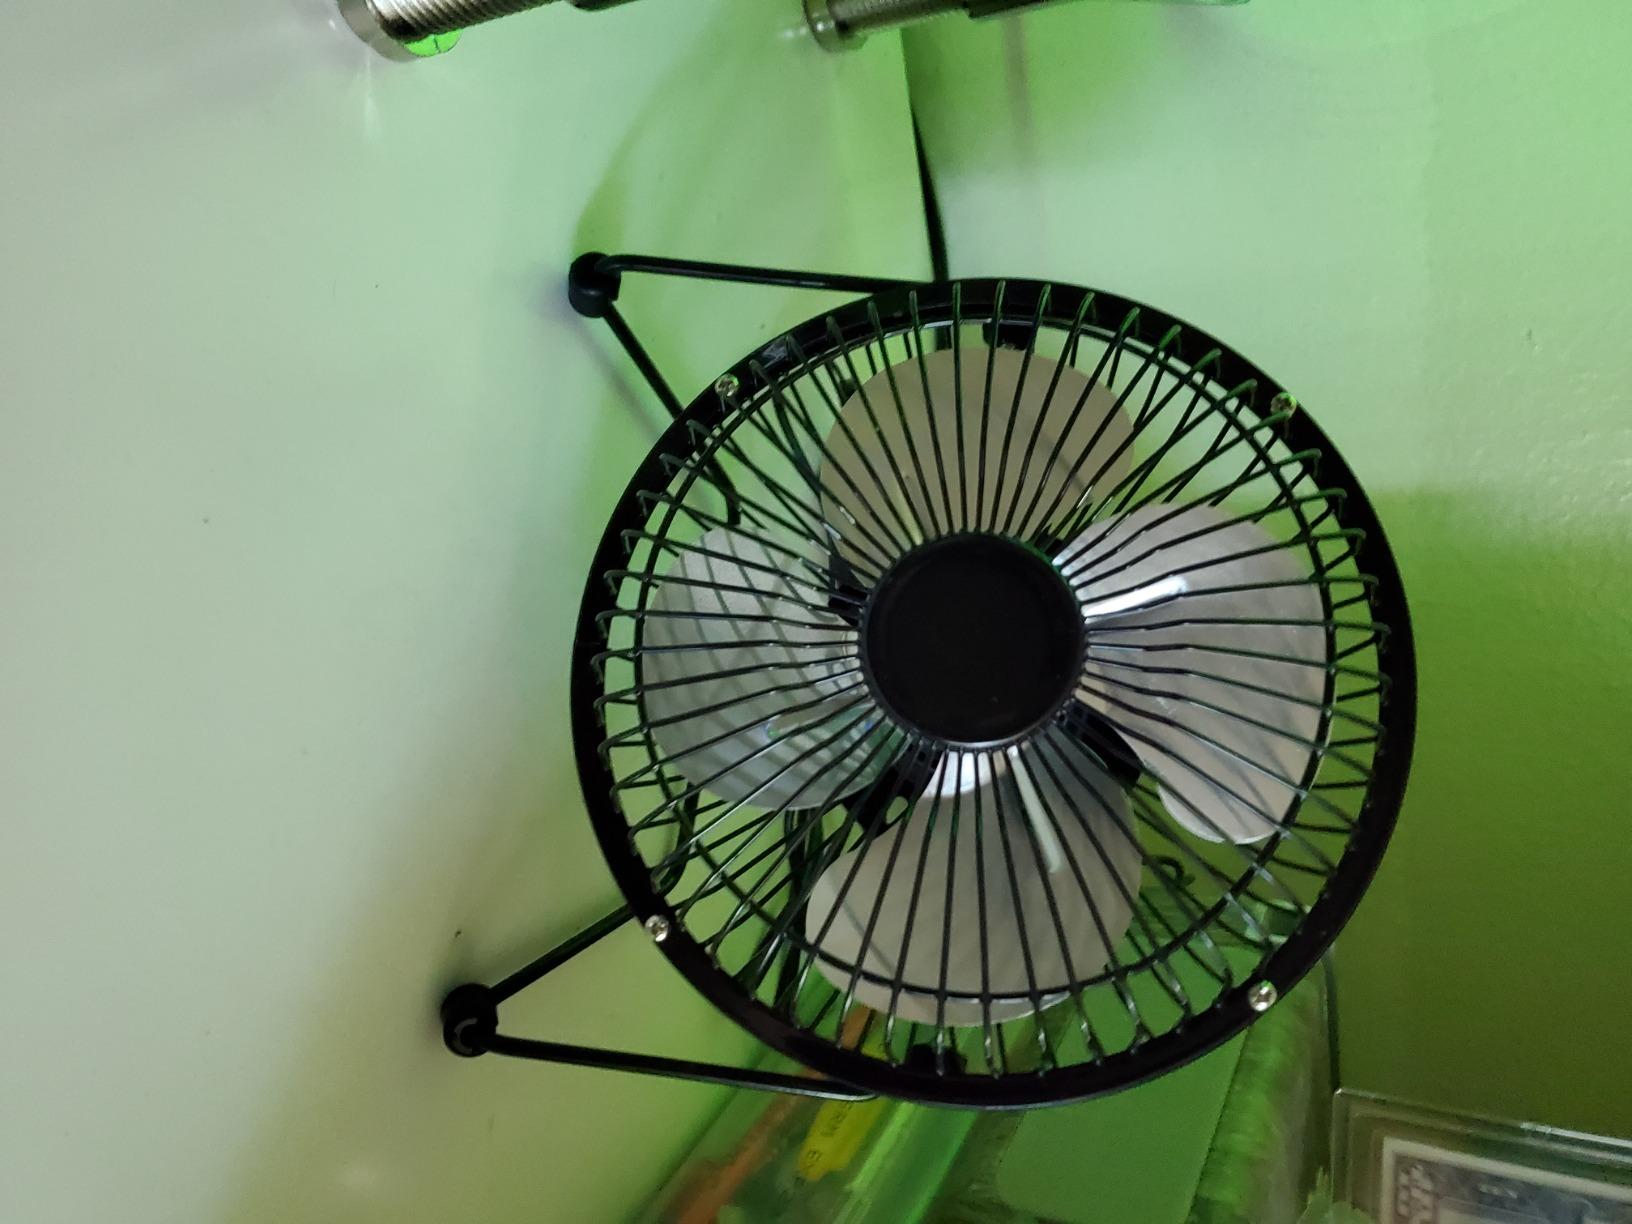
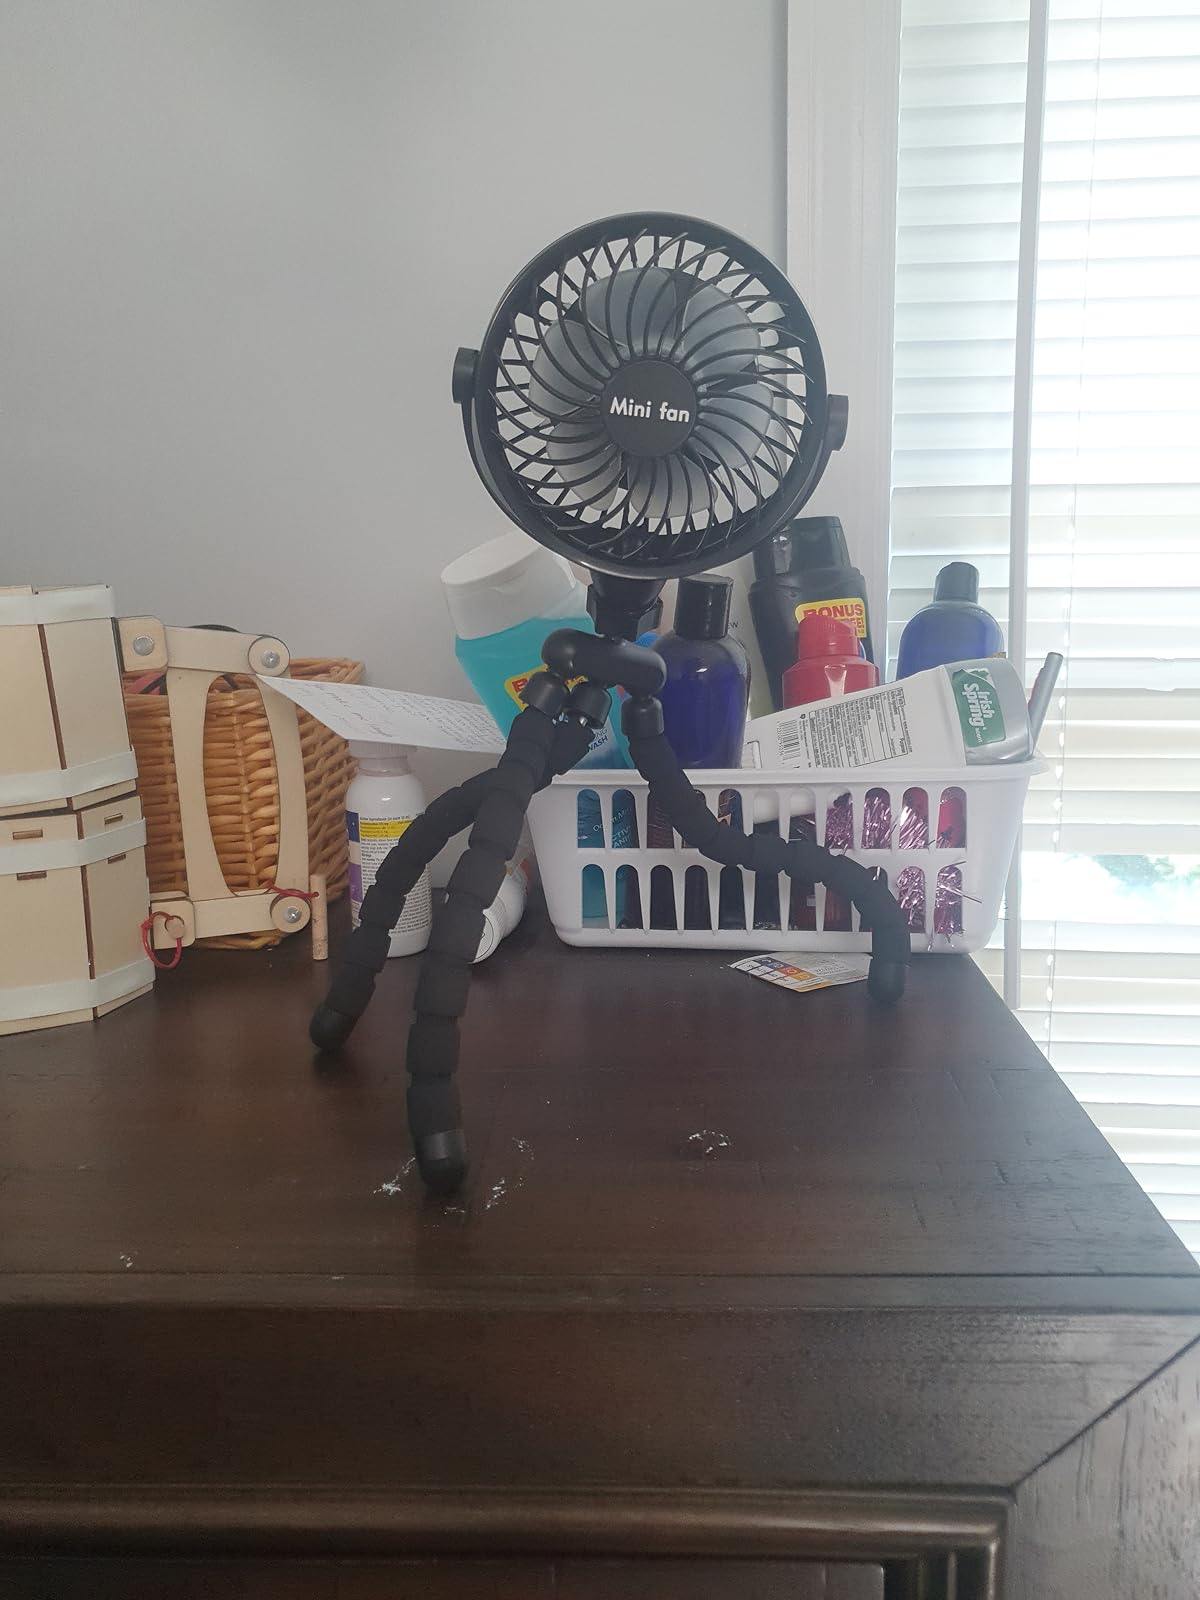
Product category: fan
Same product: no